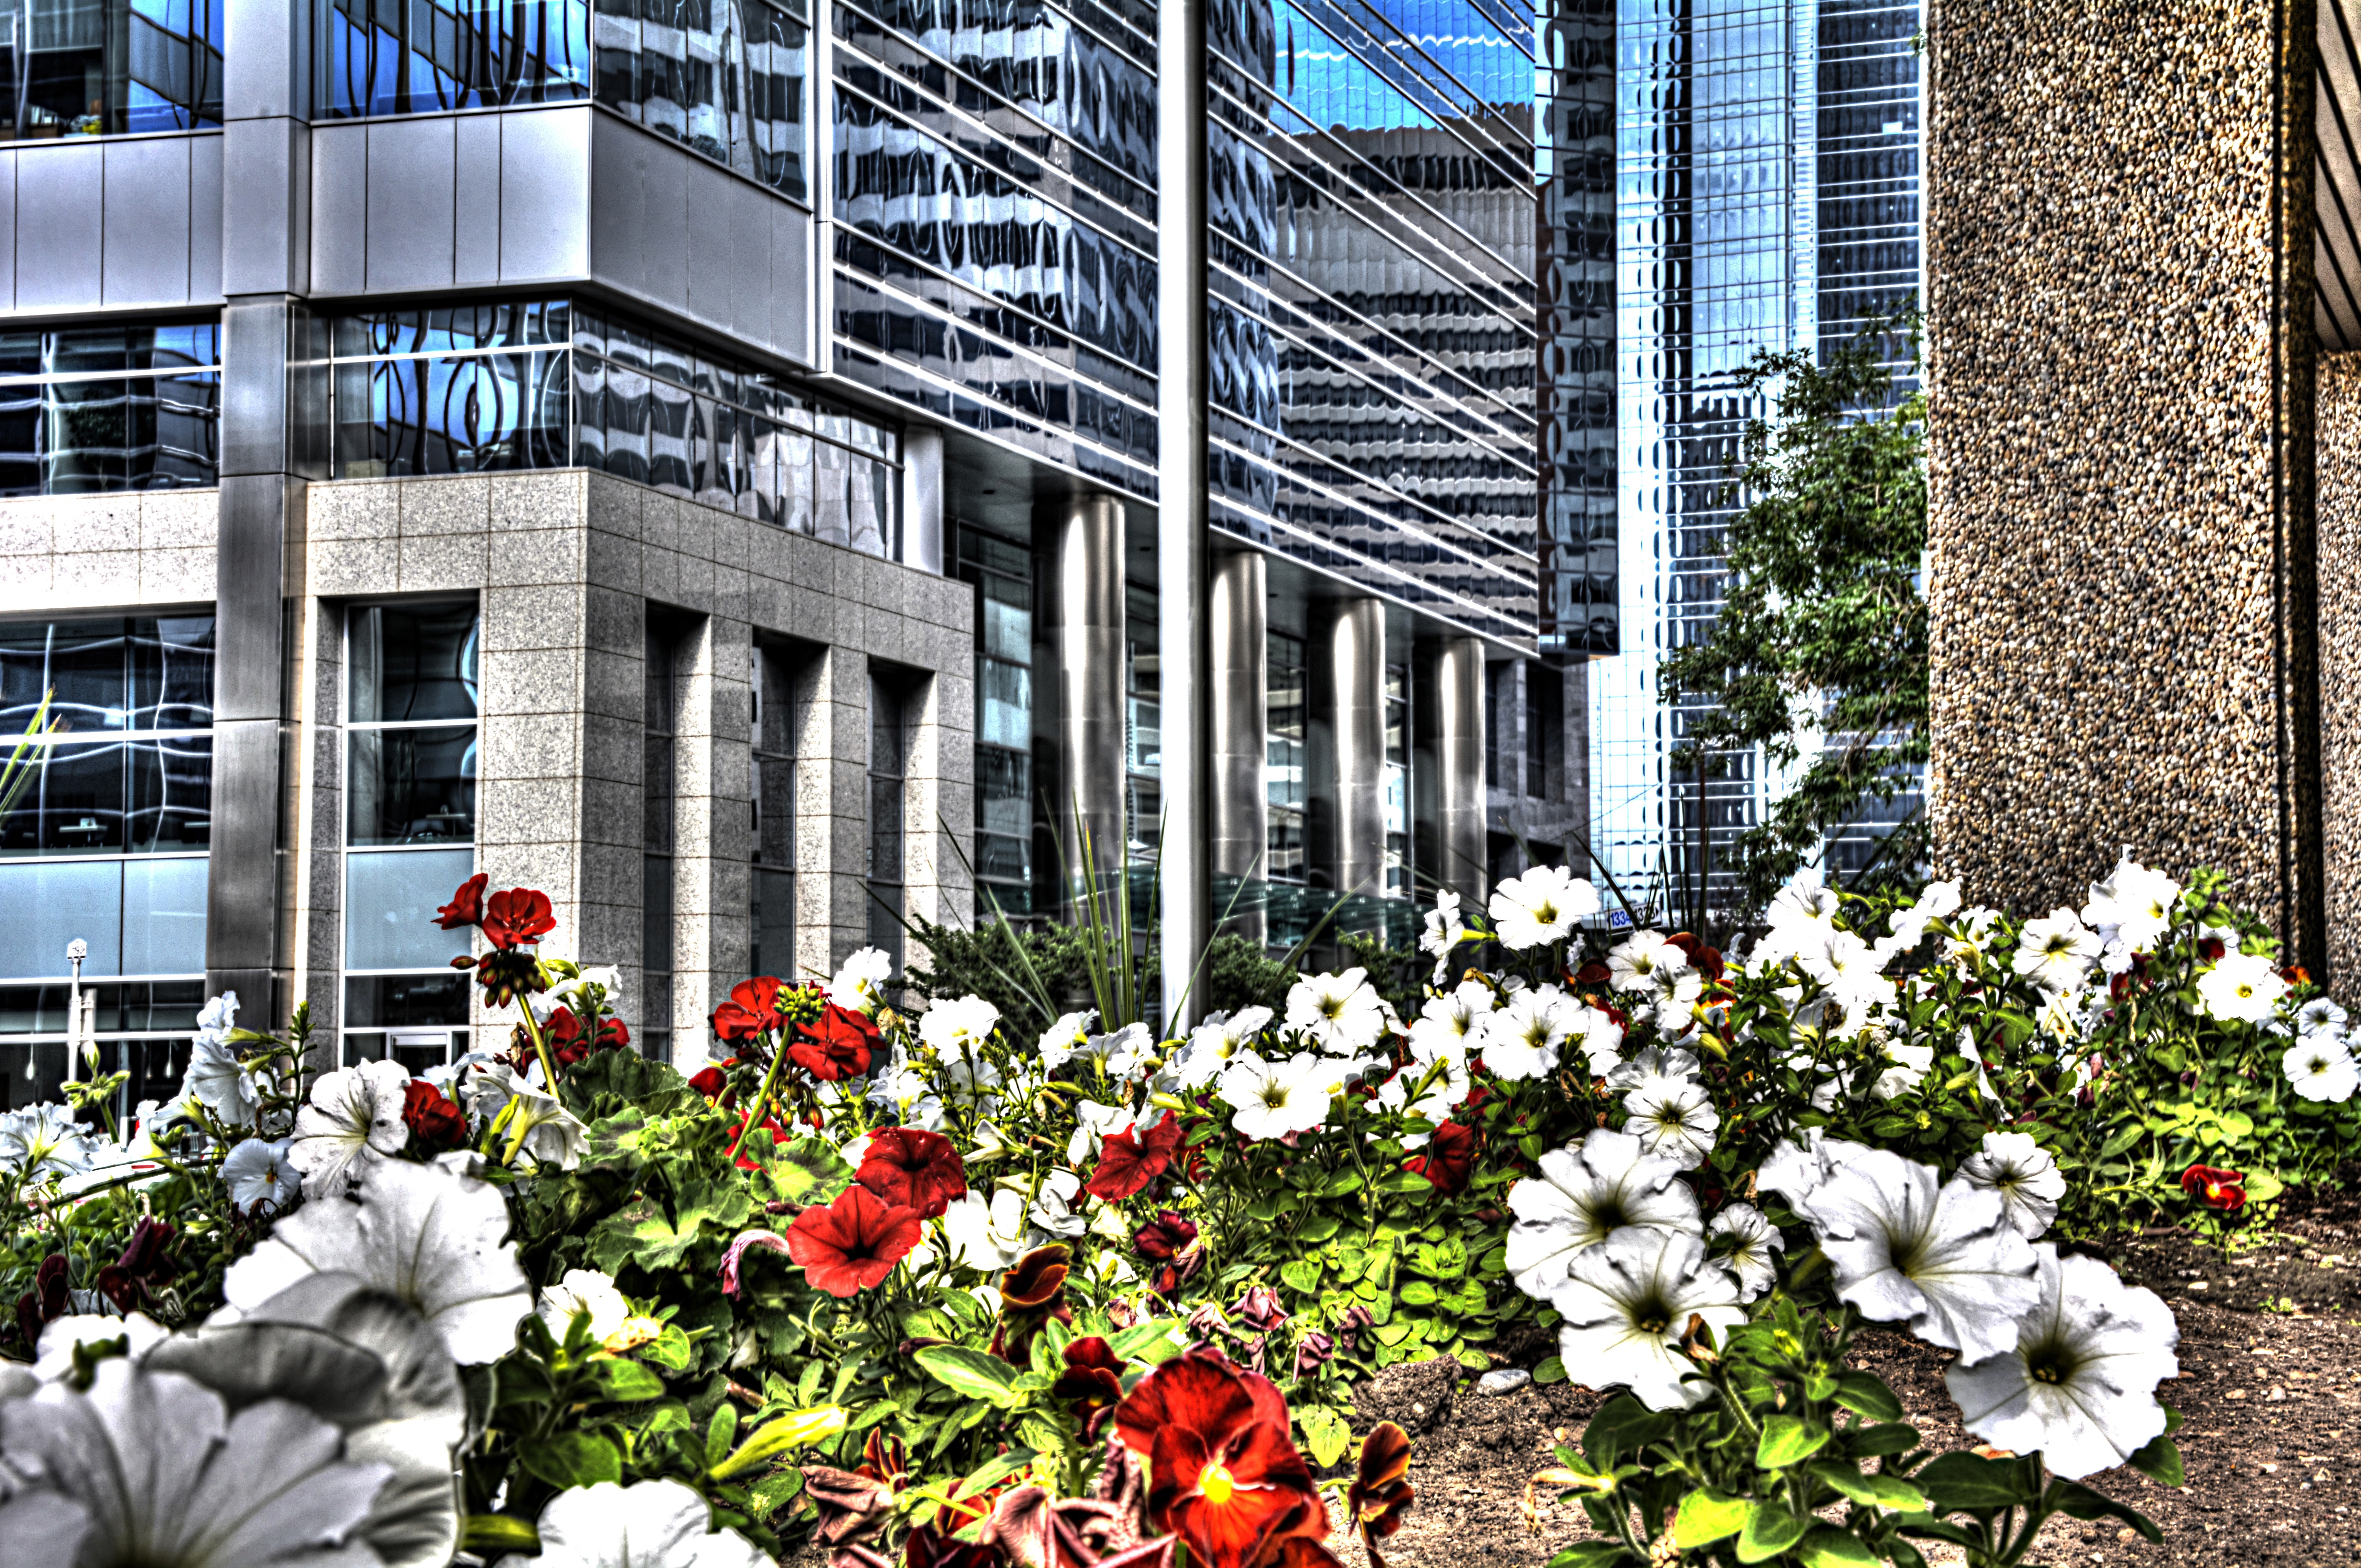
flower, building, city, urban, downtown, facade, garden, flowers, canada, calgary, alberta, neighbourhood, urban area, residential area